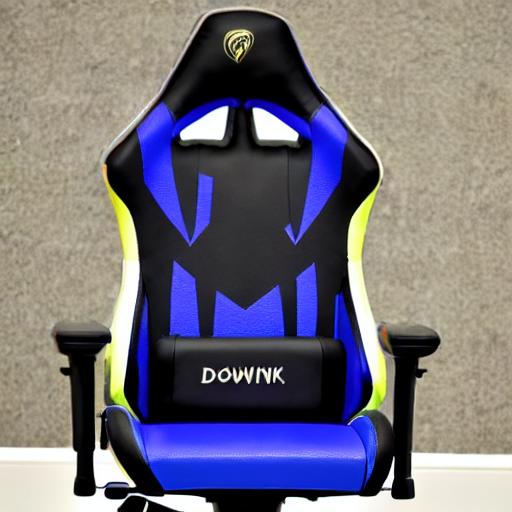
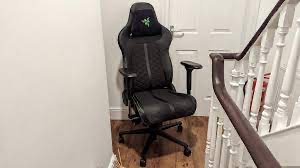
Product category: items_chair
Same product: no